The Unlikely Prince

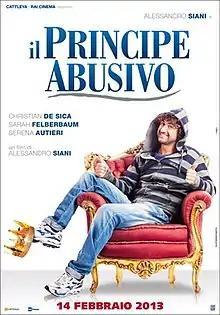
Film poster

The Unlikely Prince is a 2013 Italian comedy film directed by Alessandro Siani.